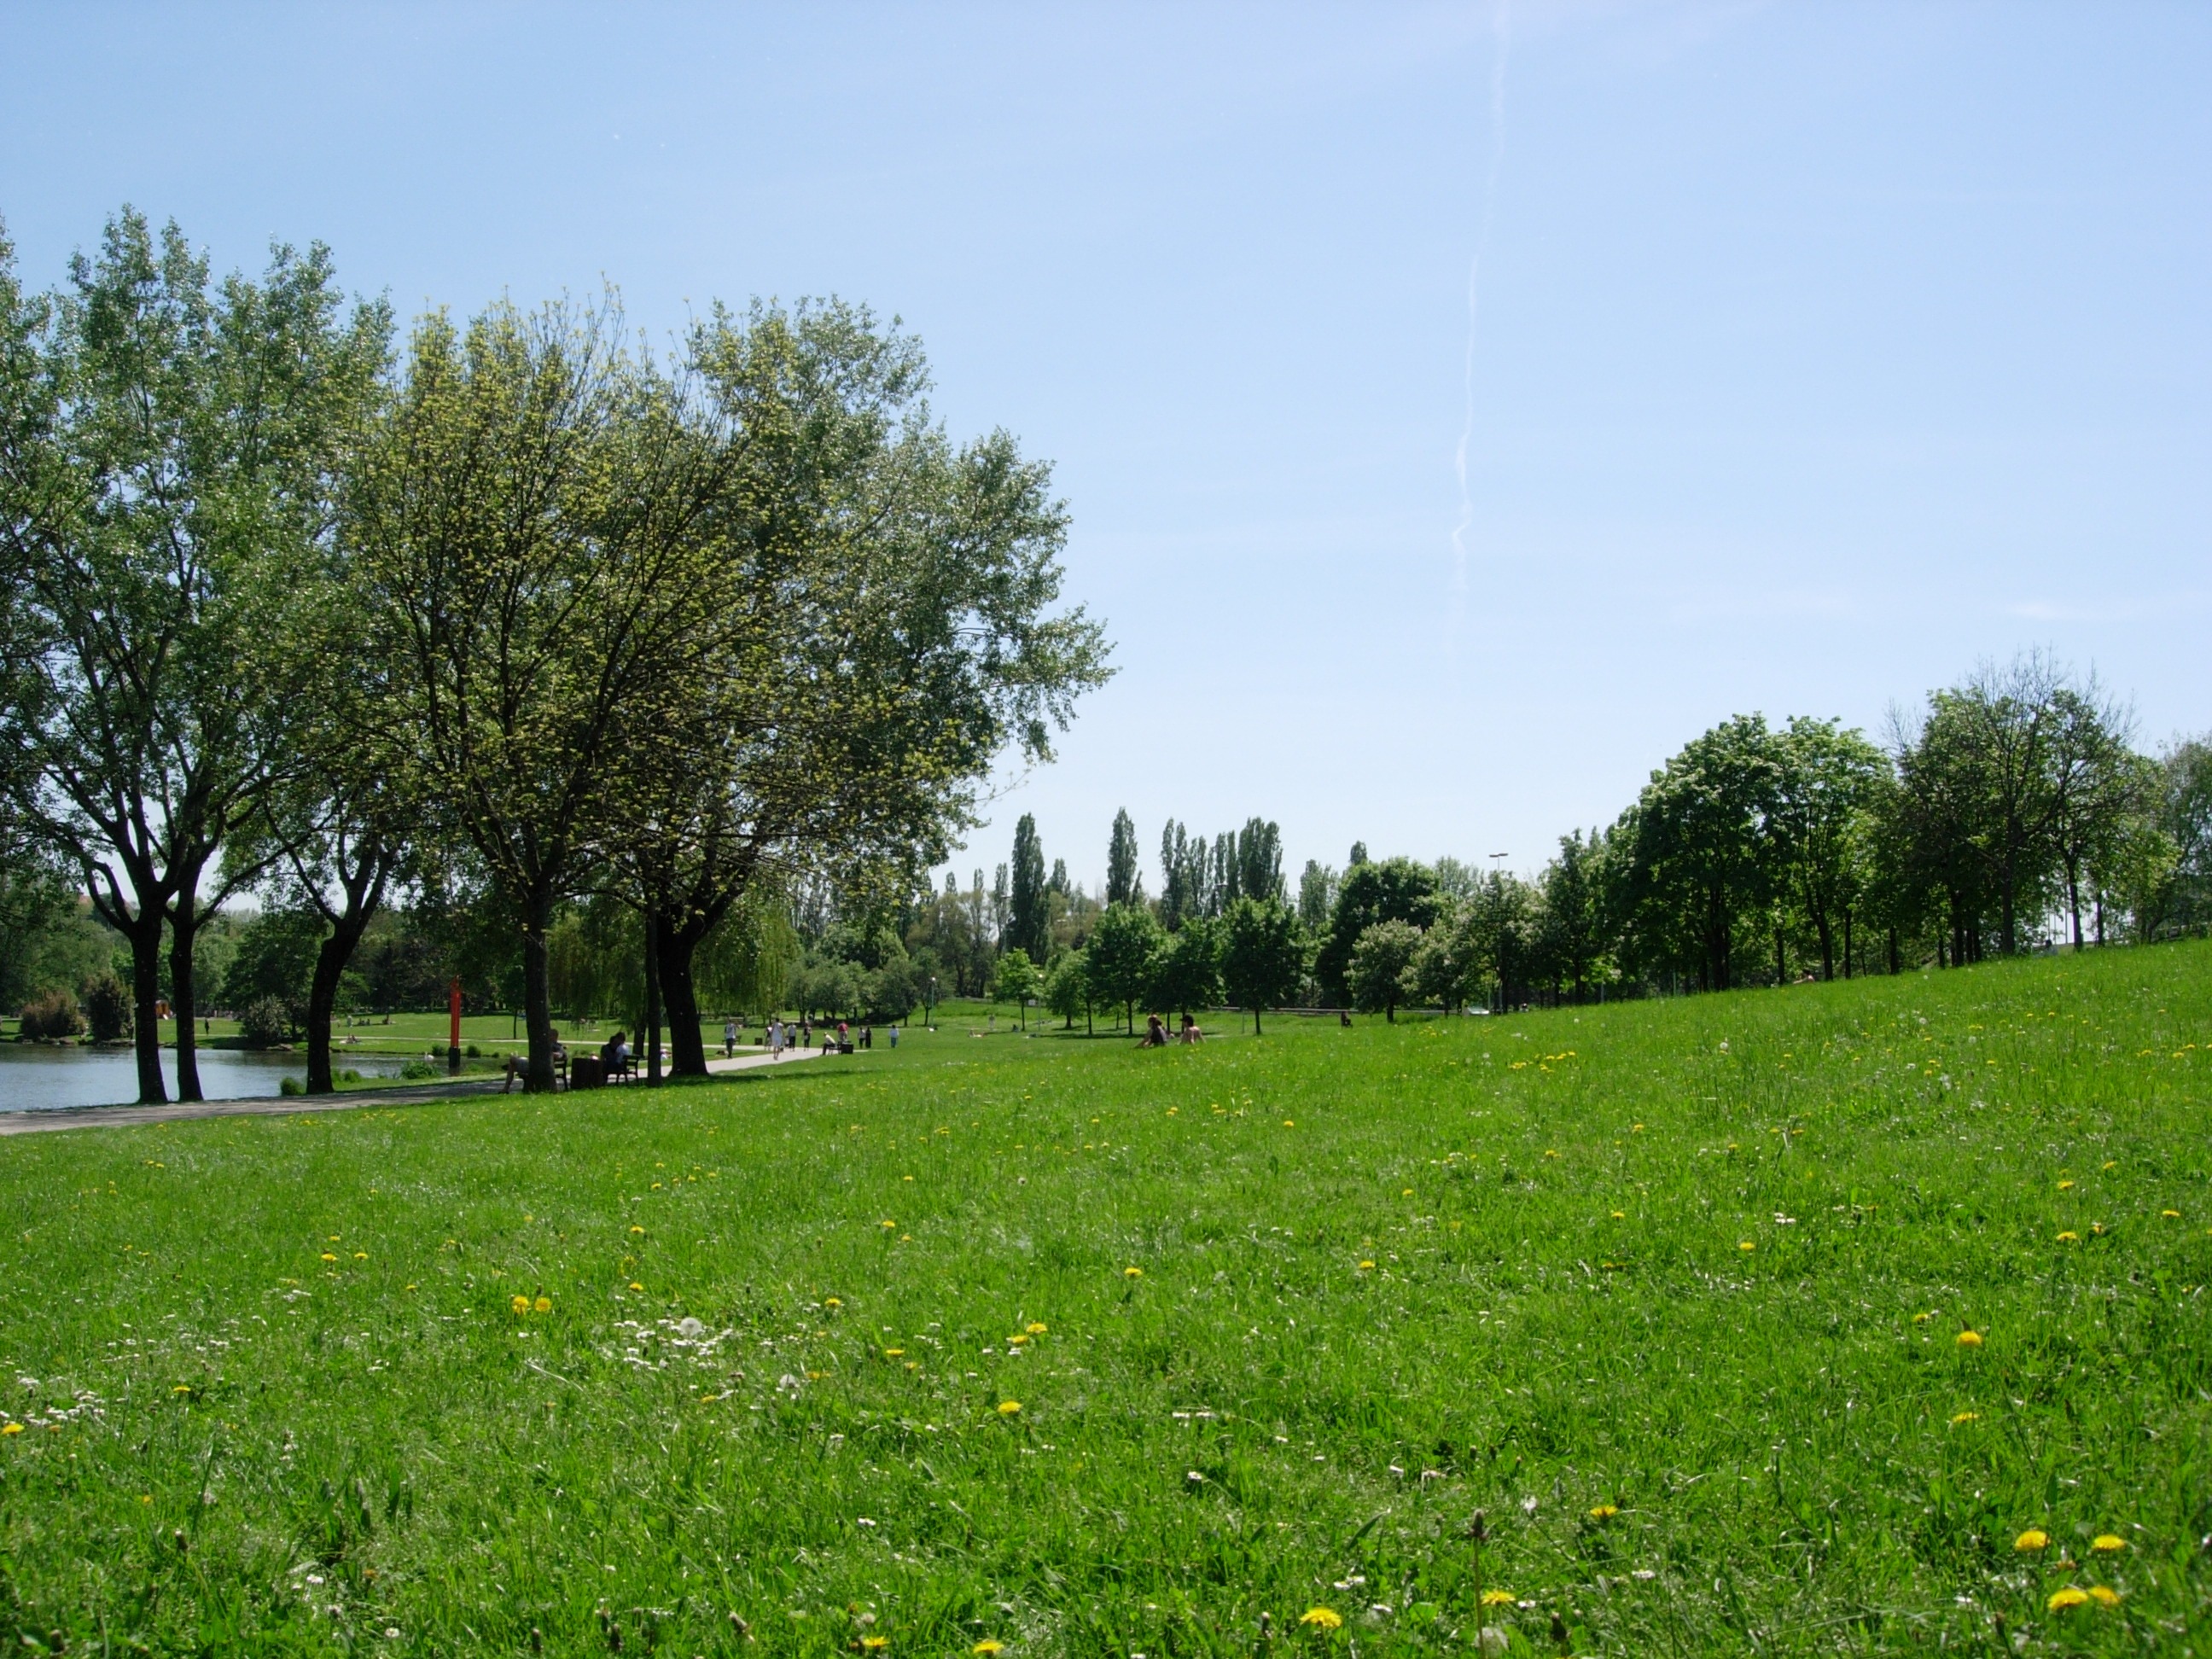
landscape, tree, water, grass, plant, field, lawn, meadow, prairie, hill, green, pasture, park, leisure, plain, grassland, plantation, woodland, habitat, base, ecosystem, rural area, metz, natural environment, woody plant, land lot